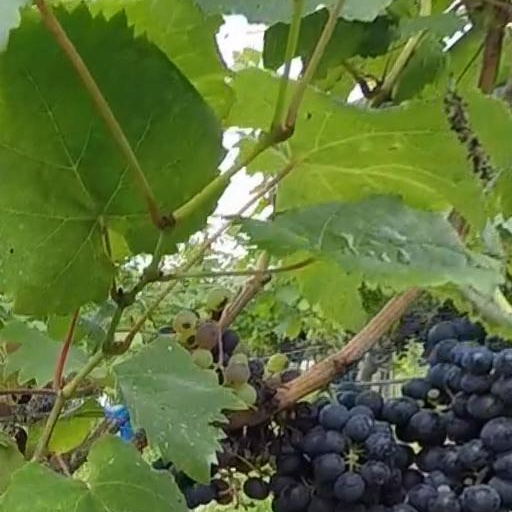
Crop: grape